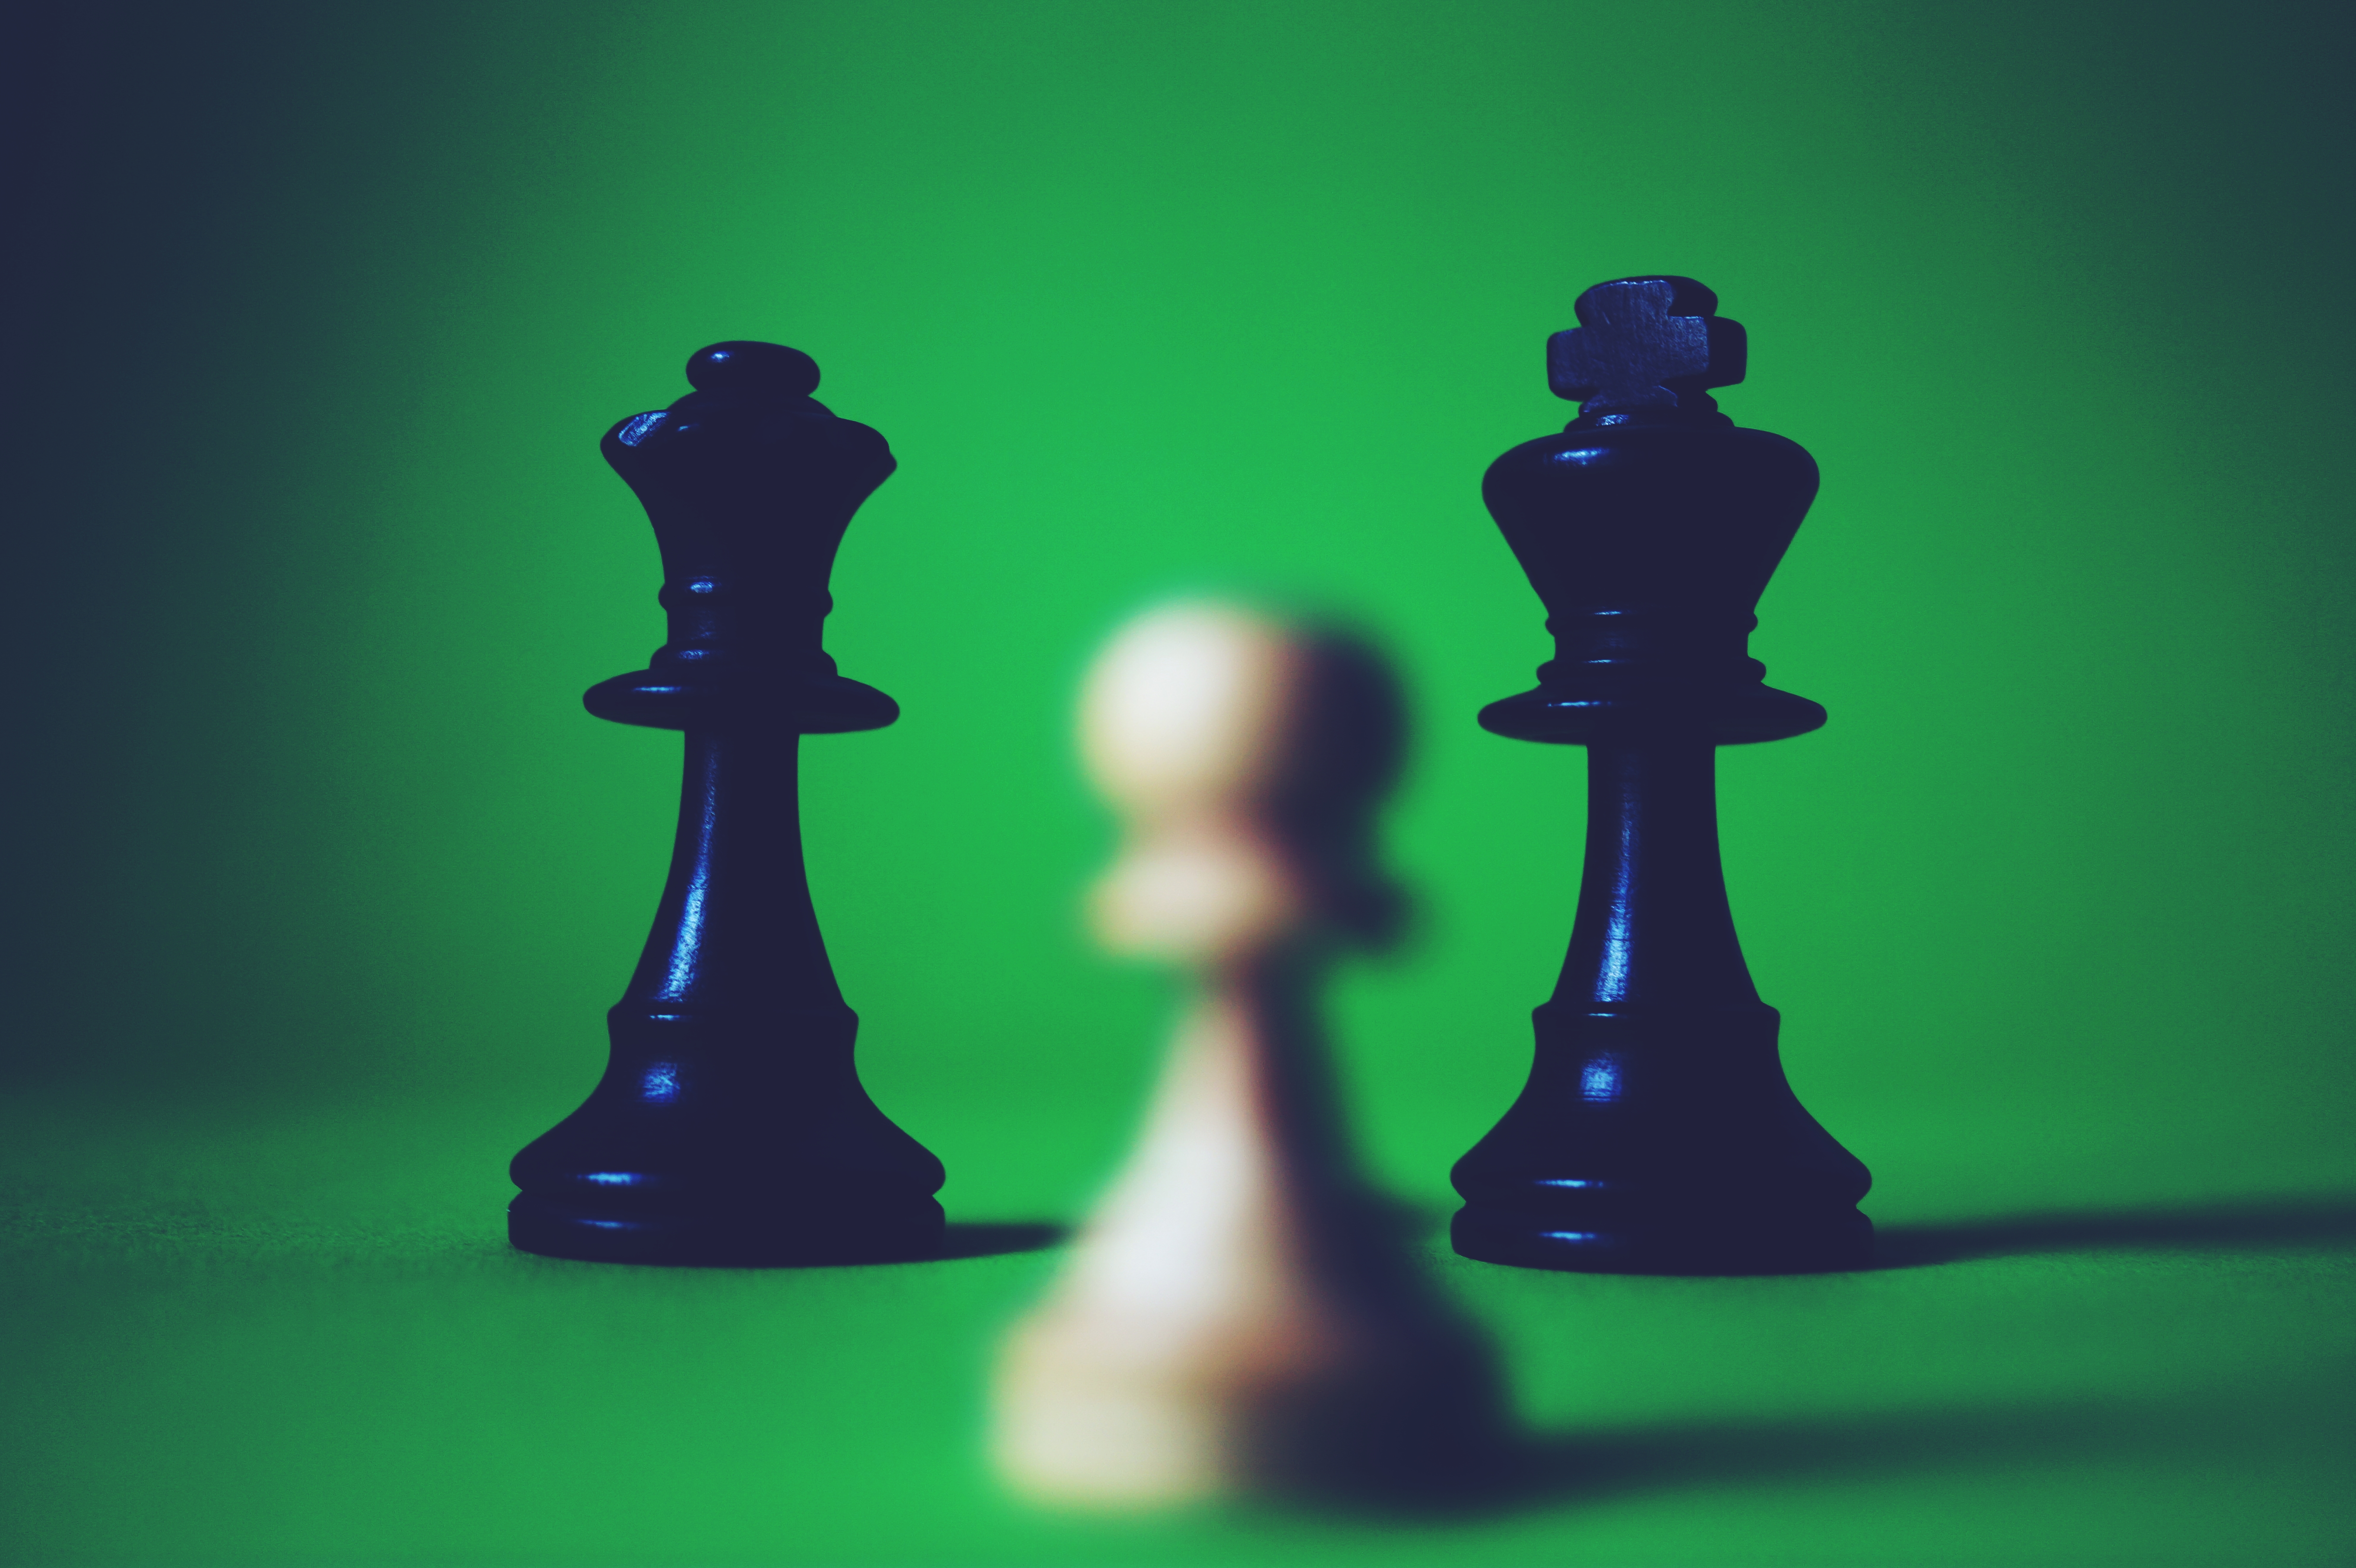
game, recreation, green, blue, board game, sports, chess, strategy, chessboard, games, depth of field, chess pieces, indoor games and sports, tabletop game